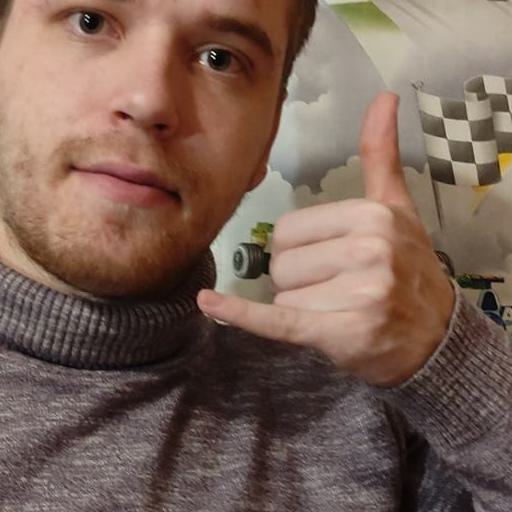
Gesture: call